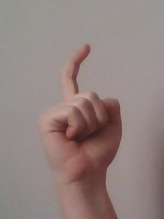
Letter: ra